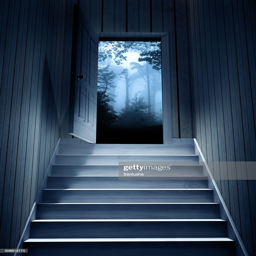
steps leading from a dark basement to open the door .